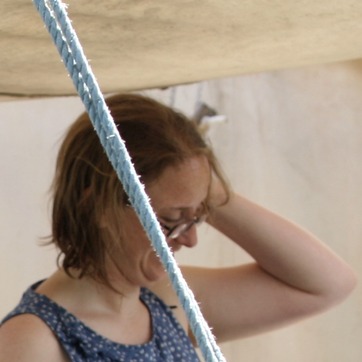
Material: skin